Nashua Manufacturing Company Historic District

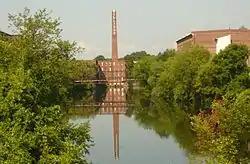
Nashua Millyard with Truss bridge to North cotton storehouse (right)

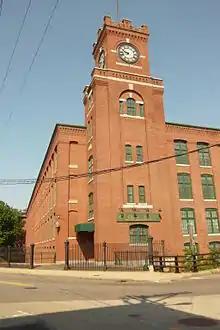
Clock Tower Place, formerly Mill #7 built in 1904 and Clock Tower added in 1913

The Nashua Manufacturing Company Historic District in Nashua, New Hampshire, is a historic district that was listed on the National Register of Historic Places (NRHP) in 1987. It encompasses an area just west of downtown Nashua, roughly located along the southern bank of the Nashua River, bordered on the west side by Mine Falls Park, on the south side by the Nashua River canal, up to Ledge Street, and from the east side by Factory, Pine and Water streets, up to the Main Street bridge.